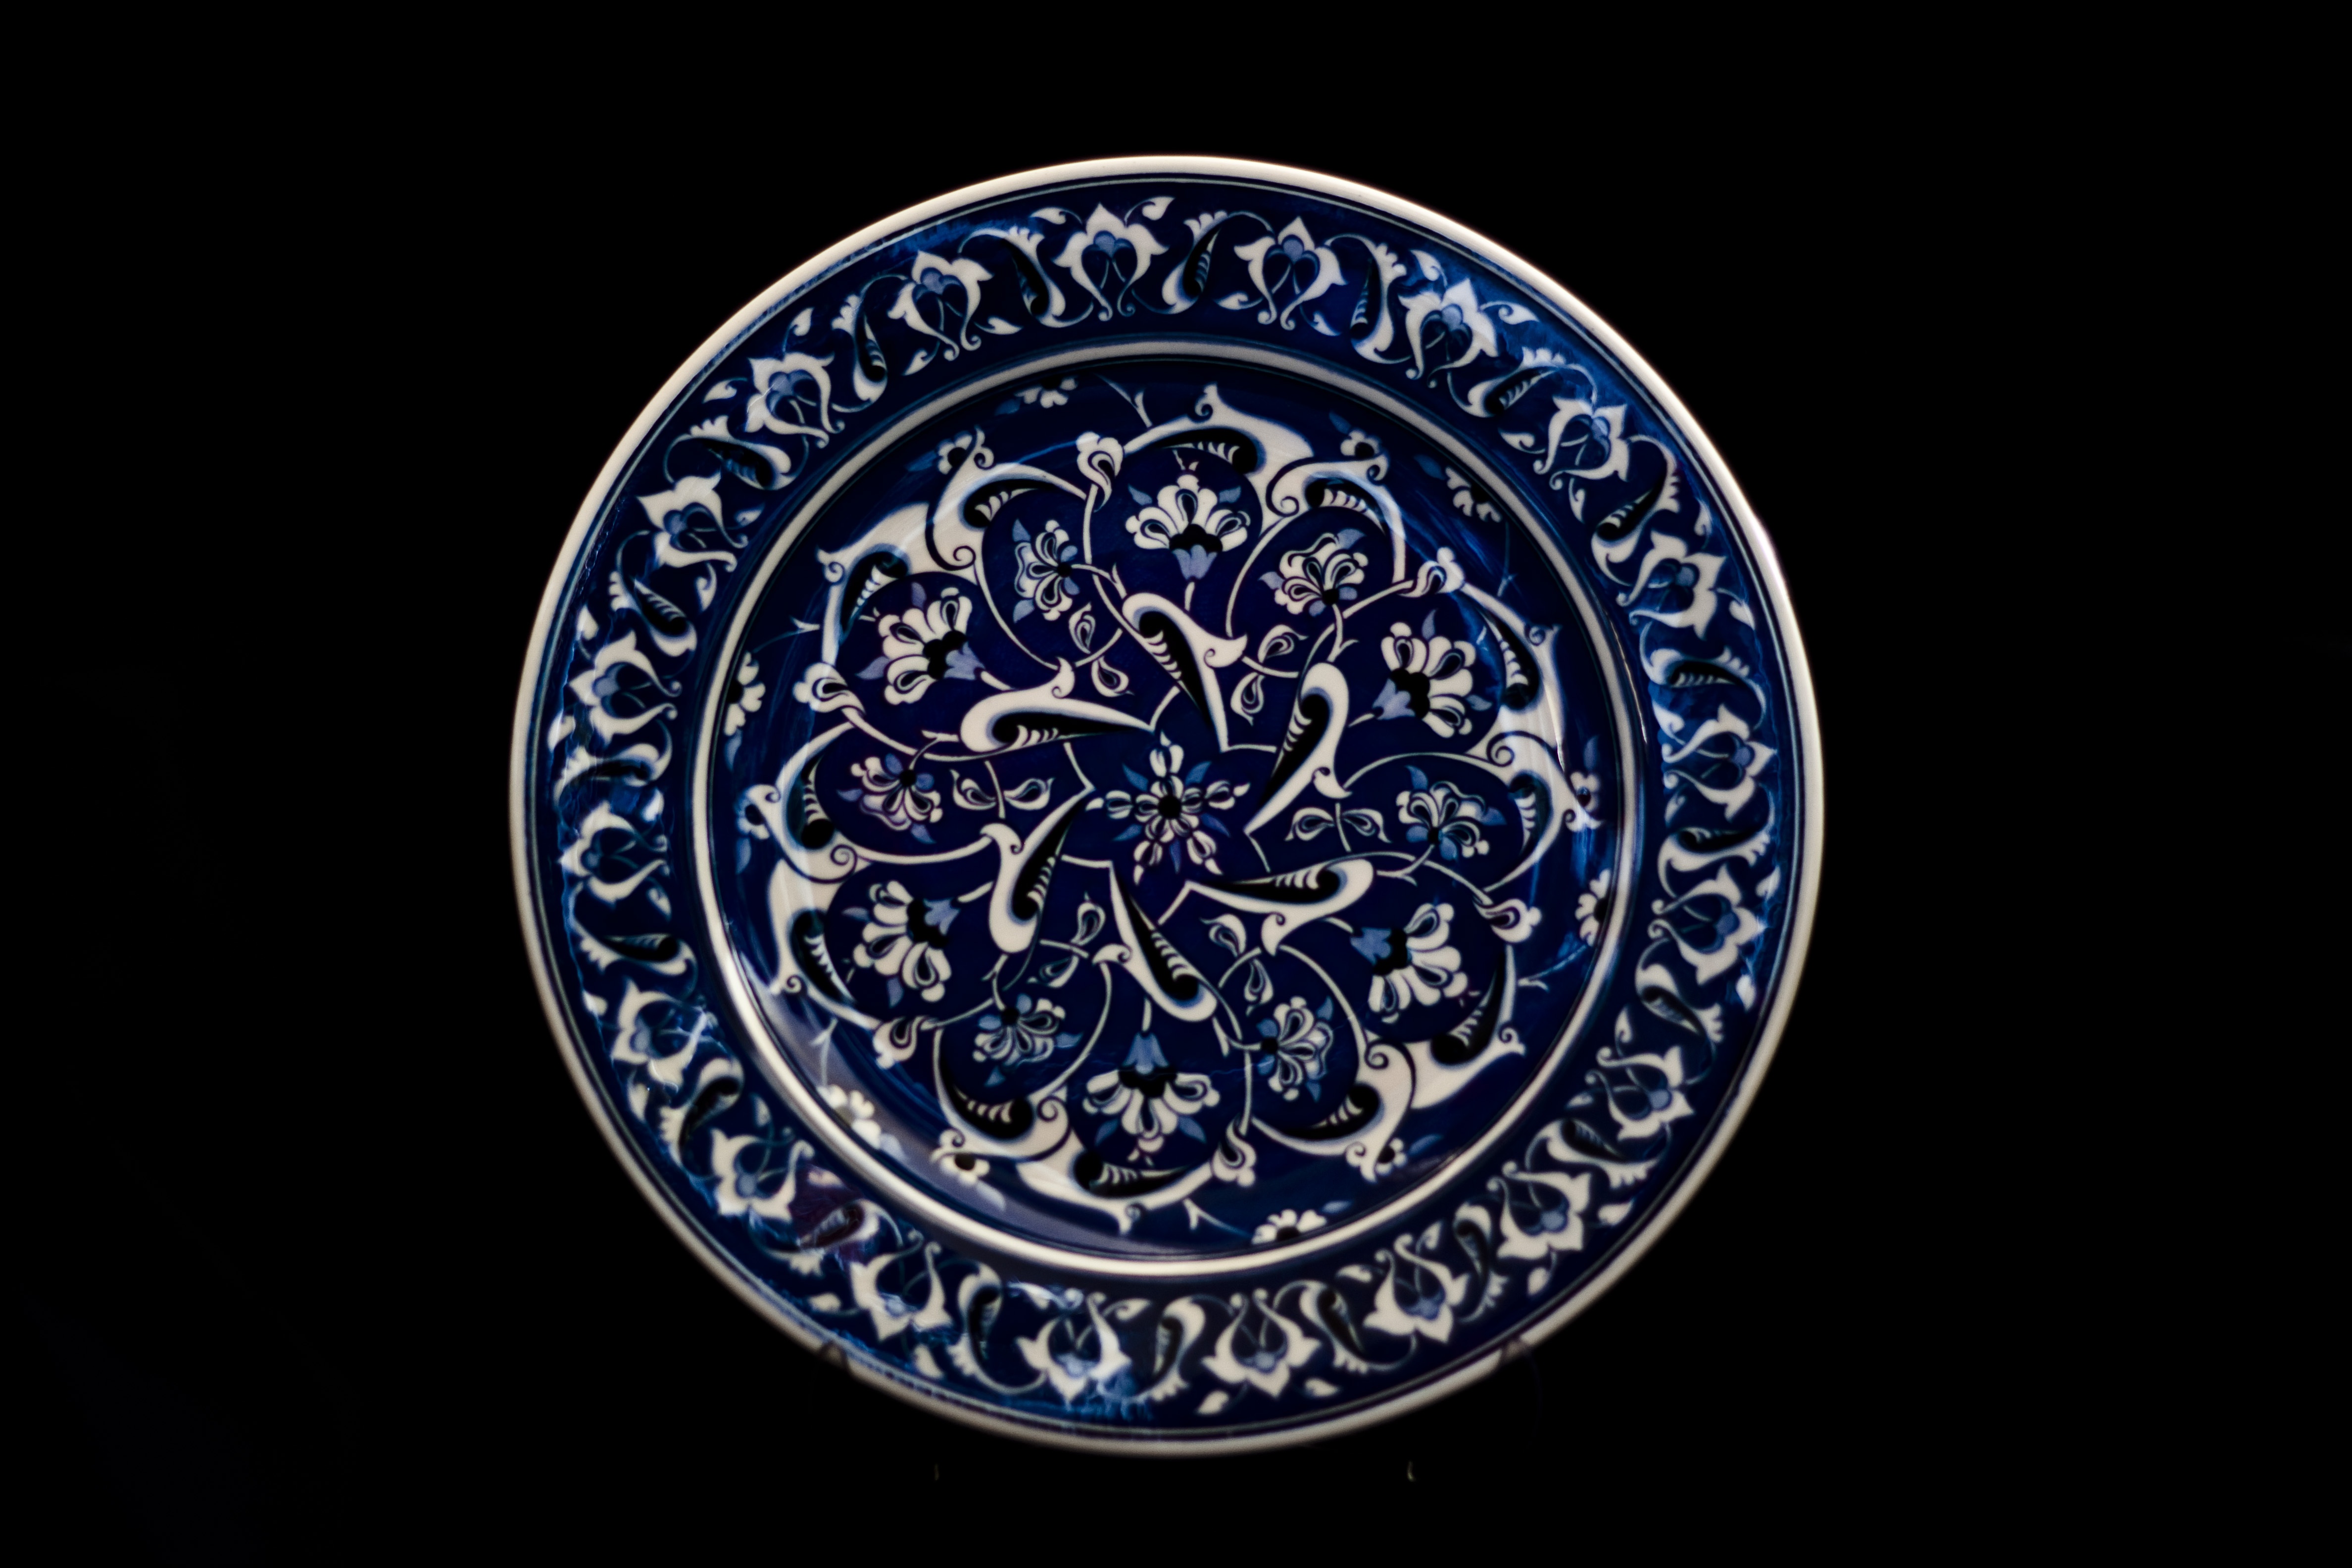
pattern, ceramic, plate, tile, circle, jewellery, silver, turkey, shape, handicrafts, increased, dishware, fashion accessory, blue and white porcelain, atalay melahat glow, hare tile